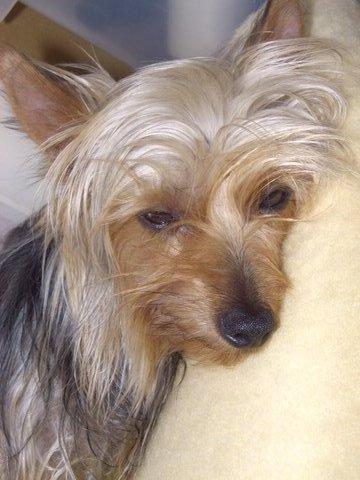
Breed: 231-n000081-silky_terrier